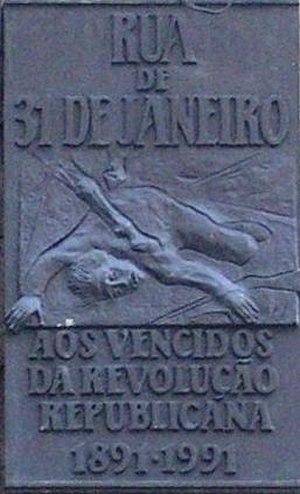
La révolte du 31 janvier 1891 ou mouvement du 31 janvier 1891 est le premier mouvement révolutionnaire ayant pour objectif l'implantation du régime républicain au Portugal.
La proclamation de la République portugaise est le résultat du coup d'État organisé par le Parti républicain portugais. Plus connue sous le nom de Révolution du 5 octobre 1910, elle met fin à la monarchie constitutionnelle et installe un régime républicain au Portugal.